Perry T. Rathbone

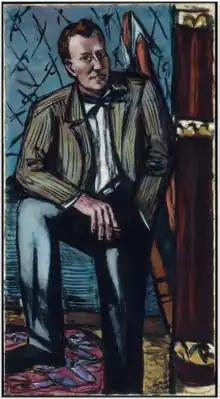
"Perry T. Rathbone" by Max Beckmann

Perry Townsend Rathbone (July 3, 1911 – January 22, 2000) was one of the leading American art museum directors of the 20th century. As director of the St. Louis Art Museum from 1940 to 1955, and the Museum of Fine Arts, Boston from 1955 to 1972, he transformed these institutions from quiet repositories of art to vibrant cultural centers. Known for his sensitive installations as well as his bold publicity stunts, he increased the membership and attendance figures of both institutions exponentially, and also added significant works to their permanent collections across the board.